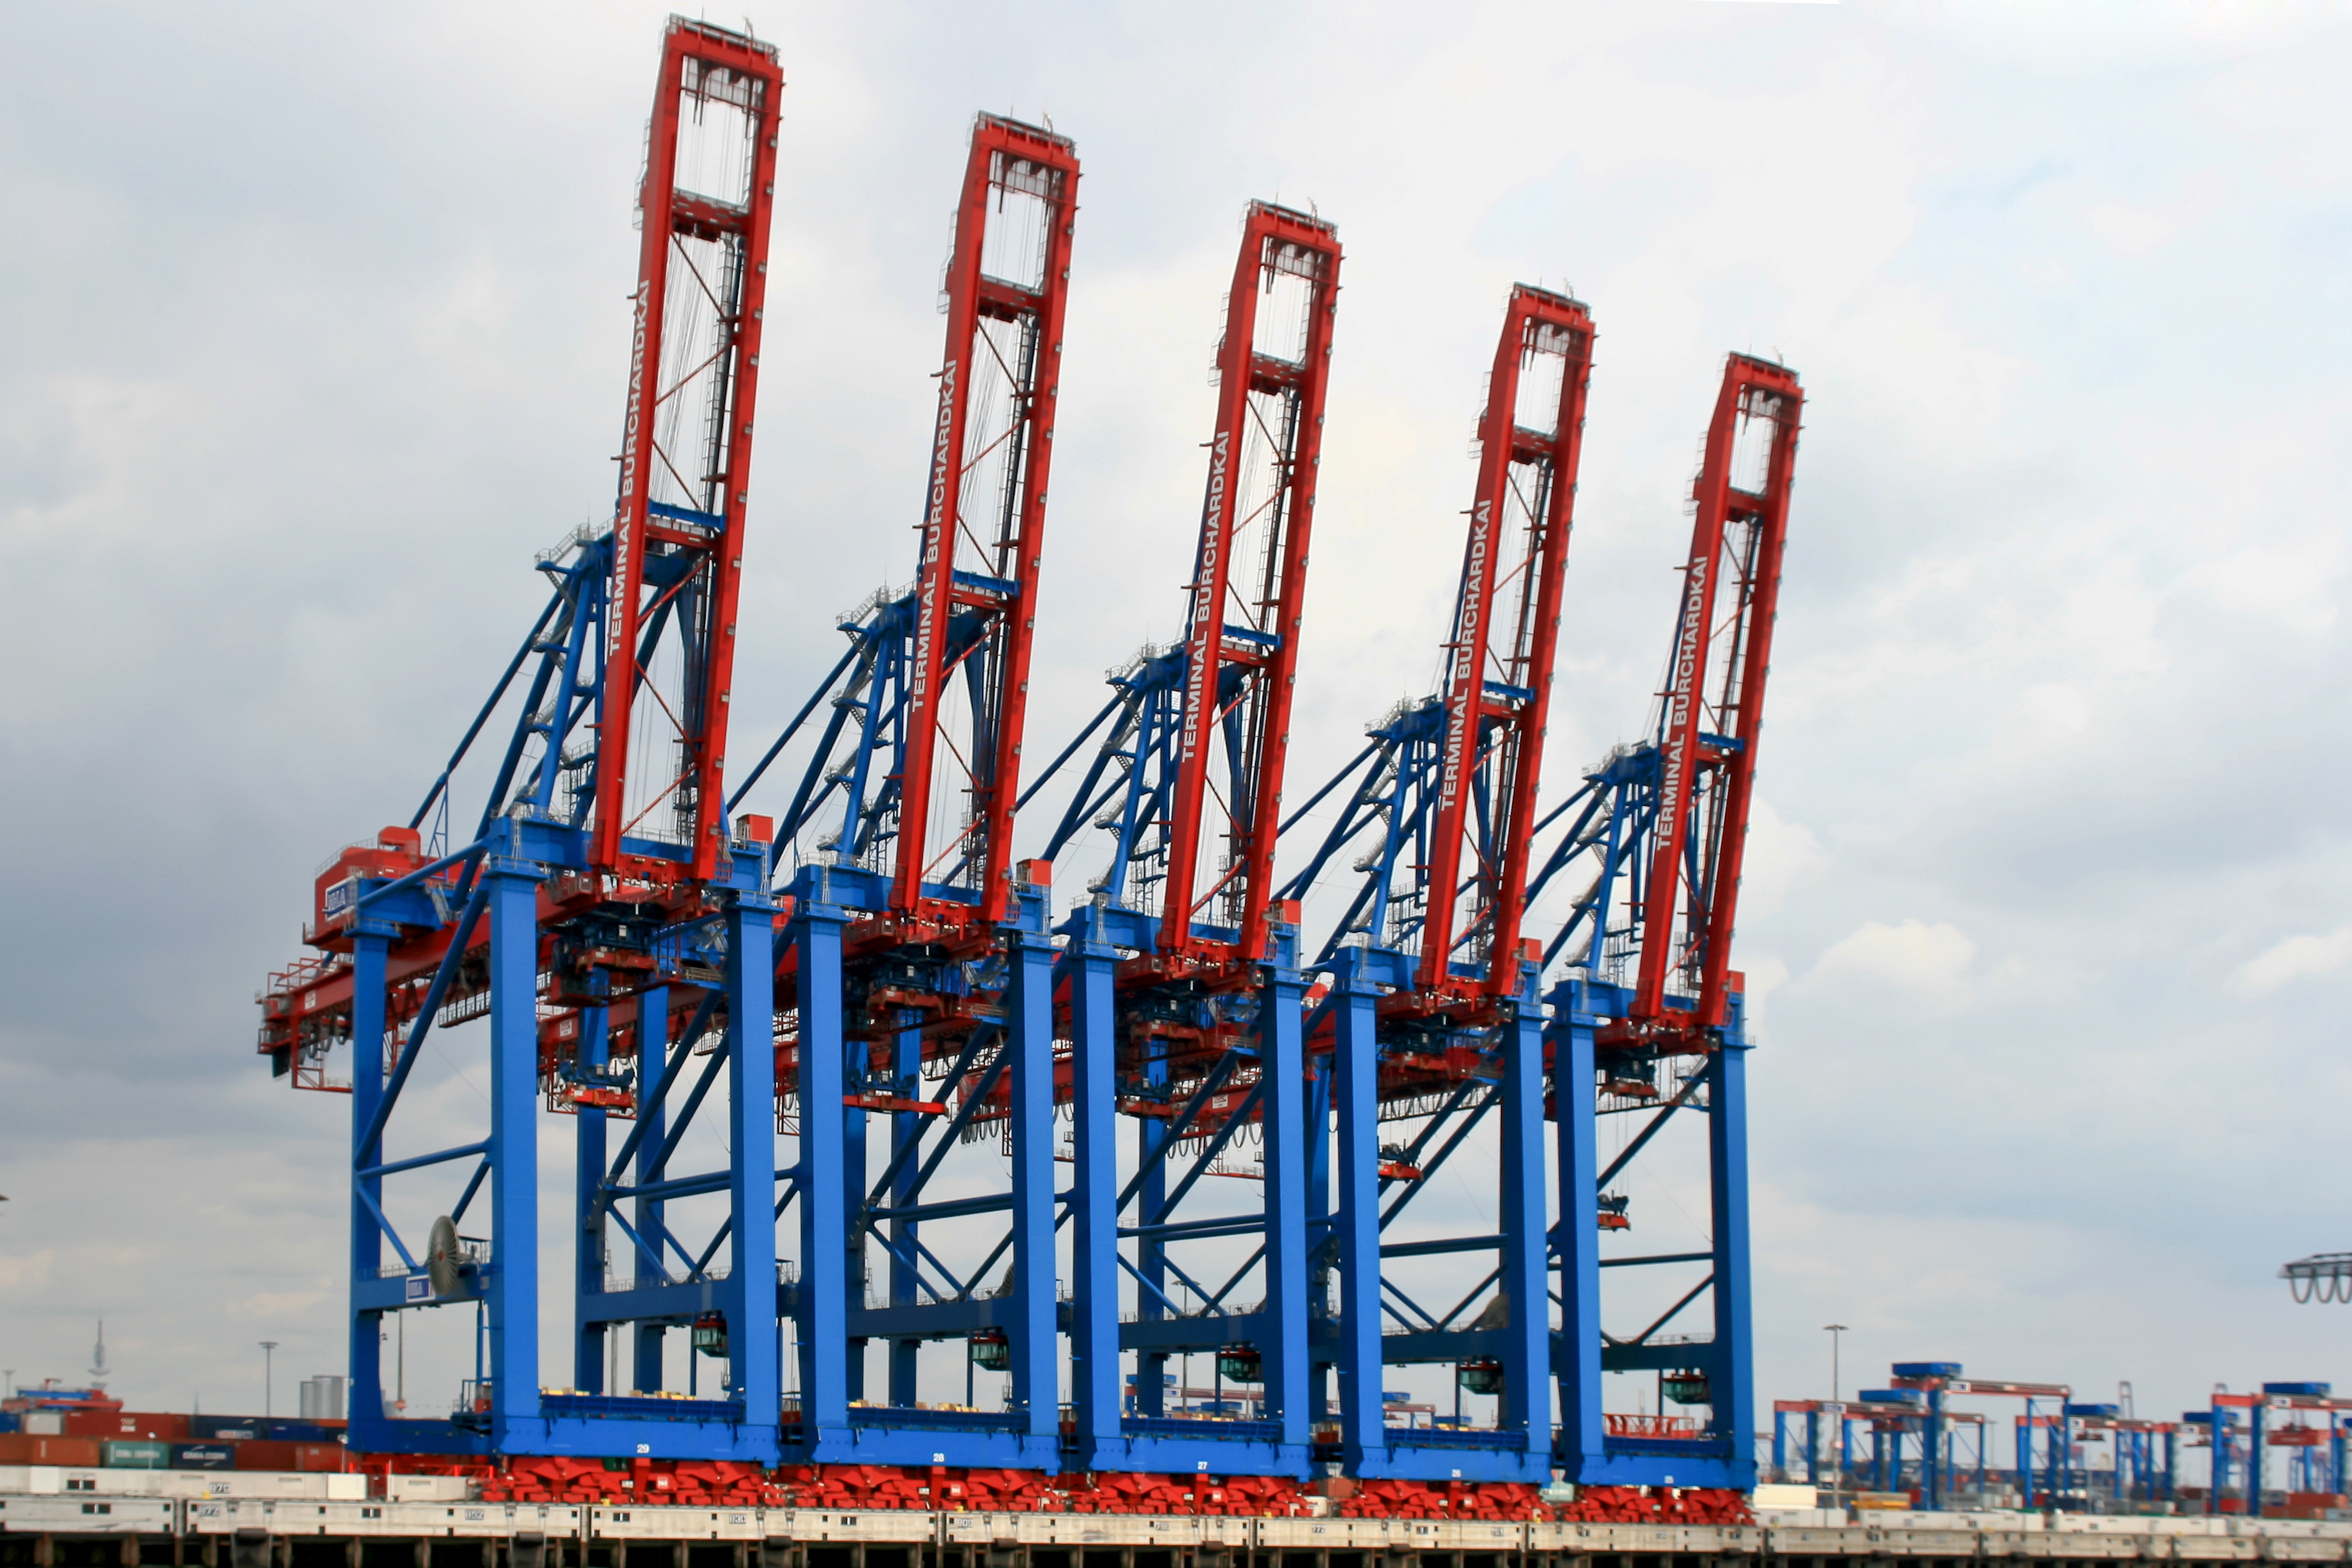
water, transport, vehicle, amusement park, park, port, roller coaster, pontoon, ships, germany, cranes, elbe, hamburg, harbour cranes, michel, northern germany, landungsbr cken, construction equipment, amusement ride, nonbuilding structure, jackup rig, crane vessel floating